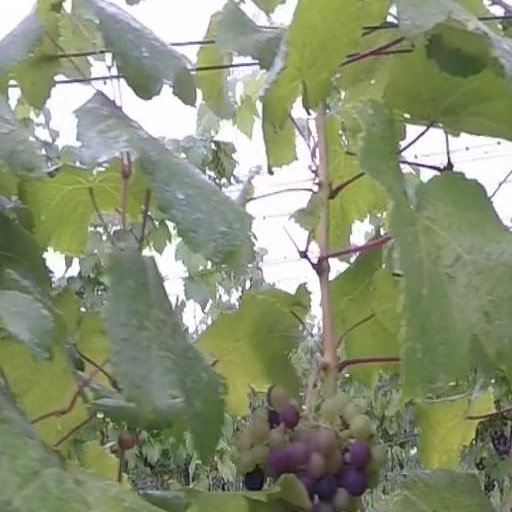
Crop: grape